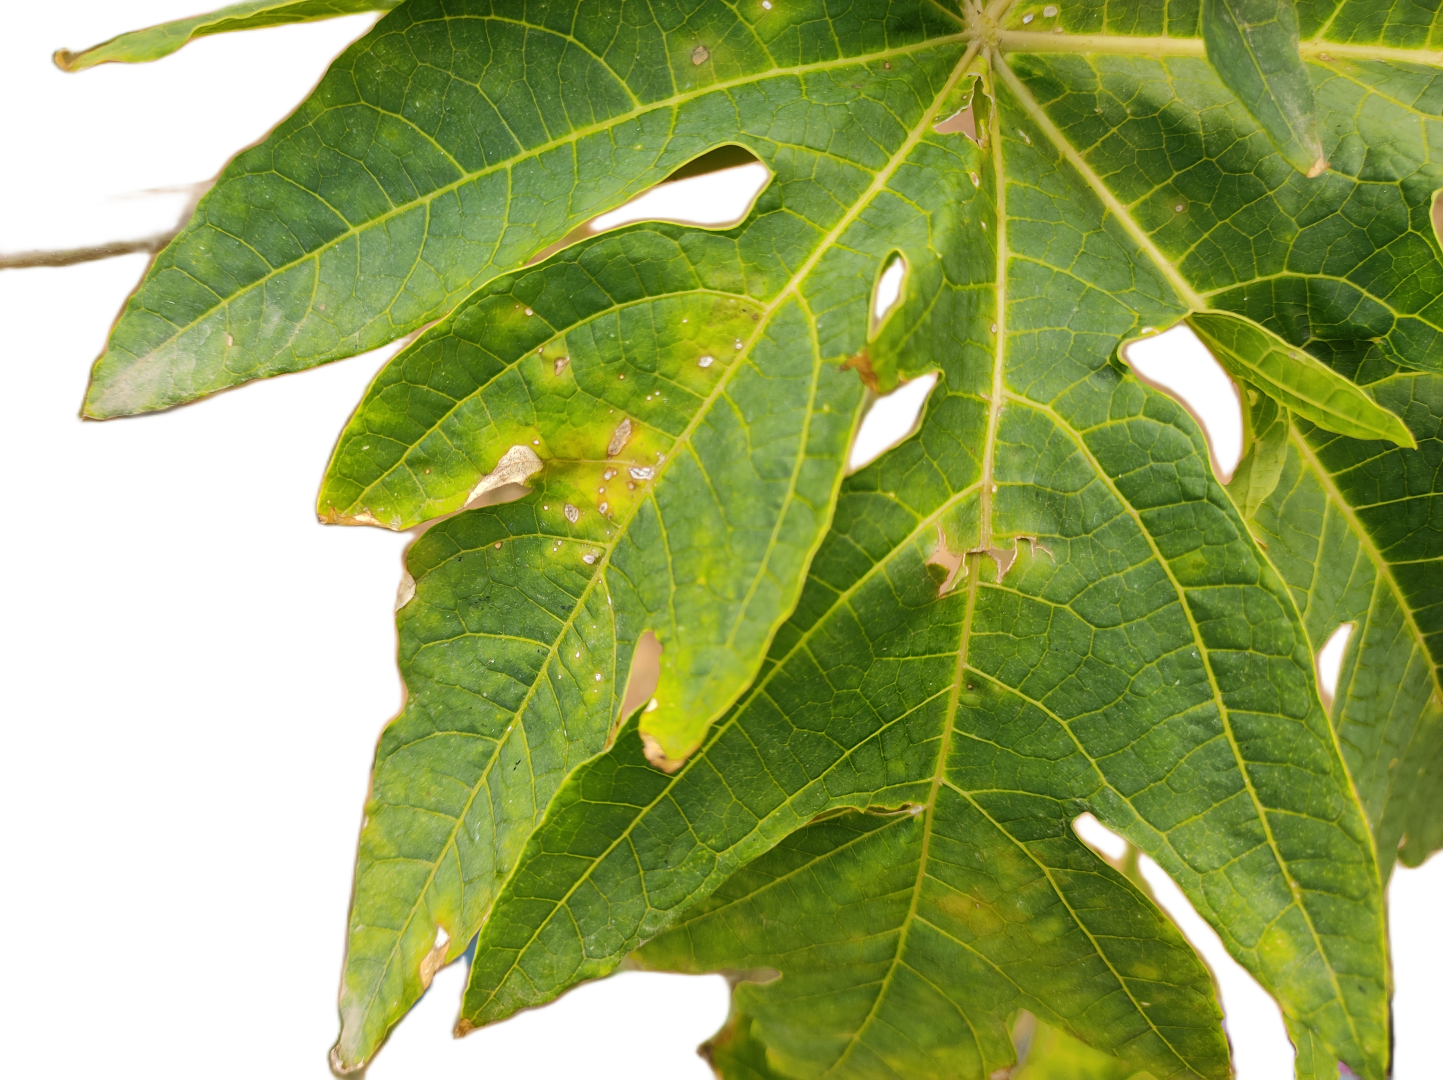
Crop: Papaya
Label: Bacterial_Blight